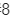
Number: 8